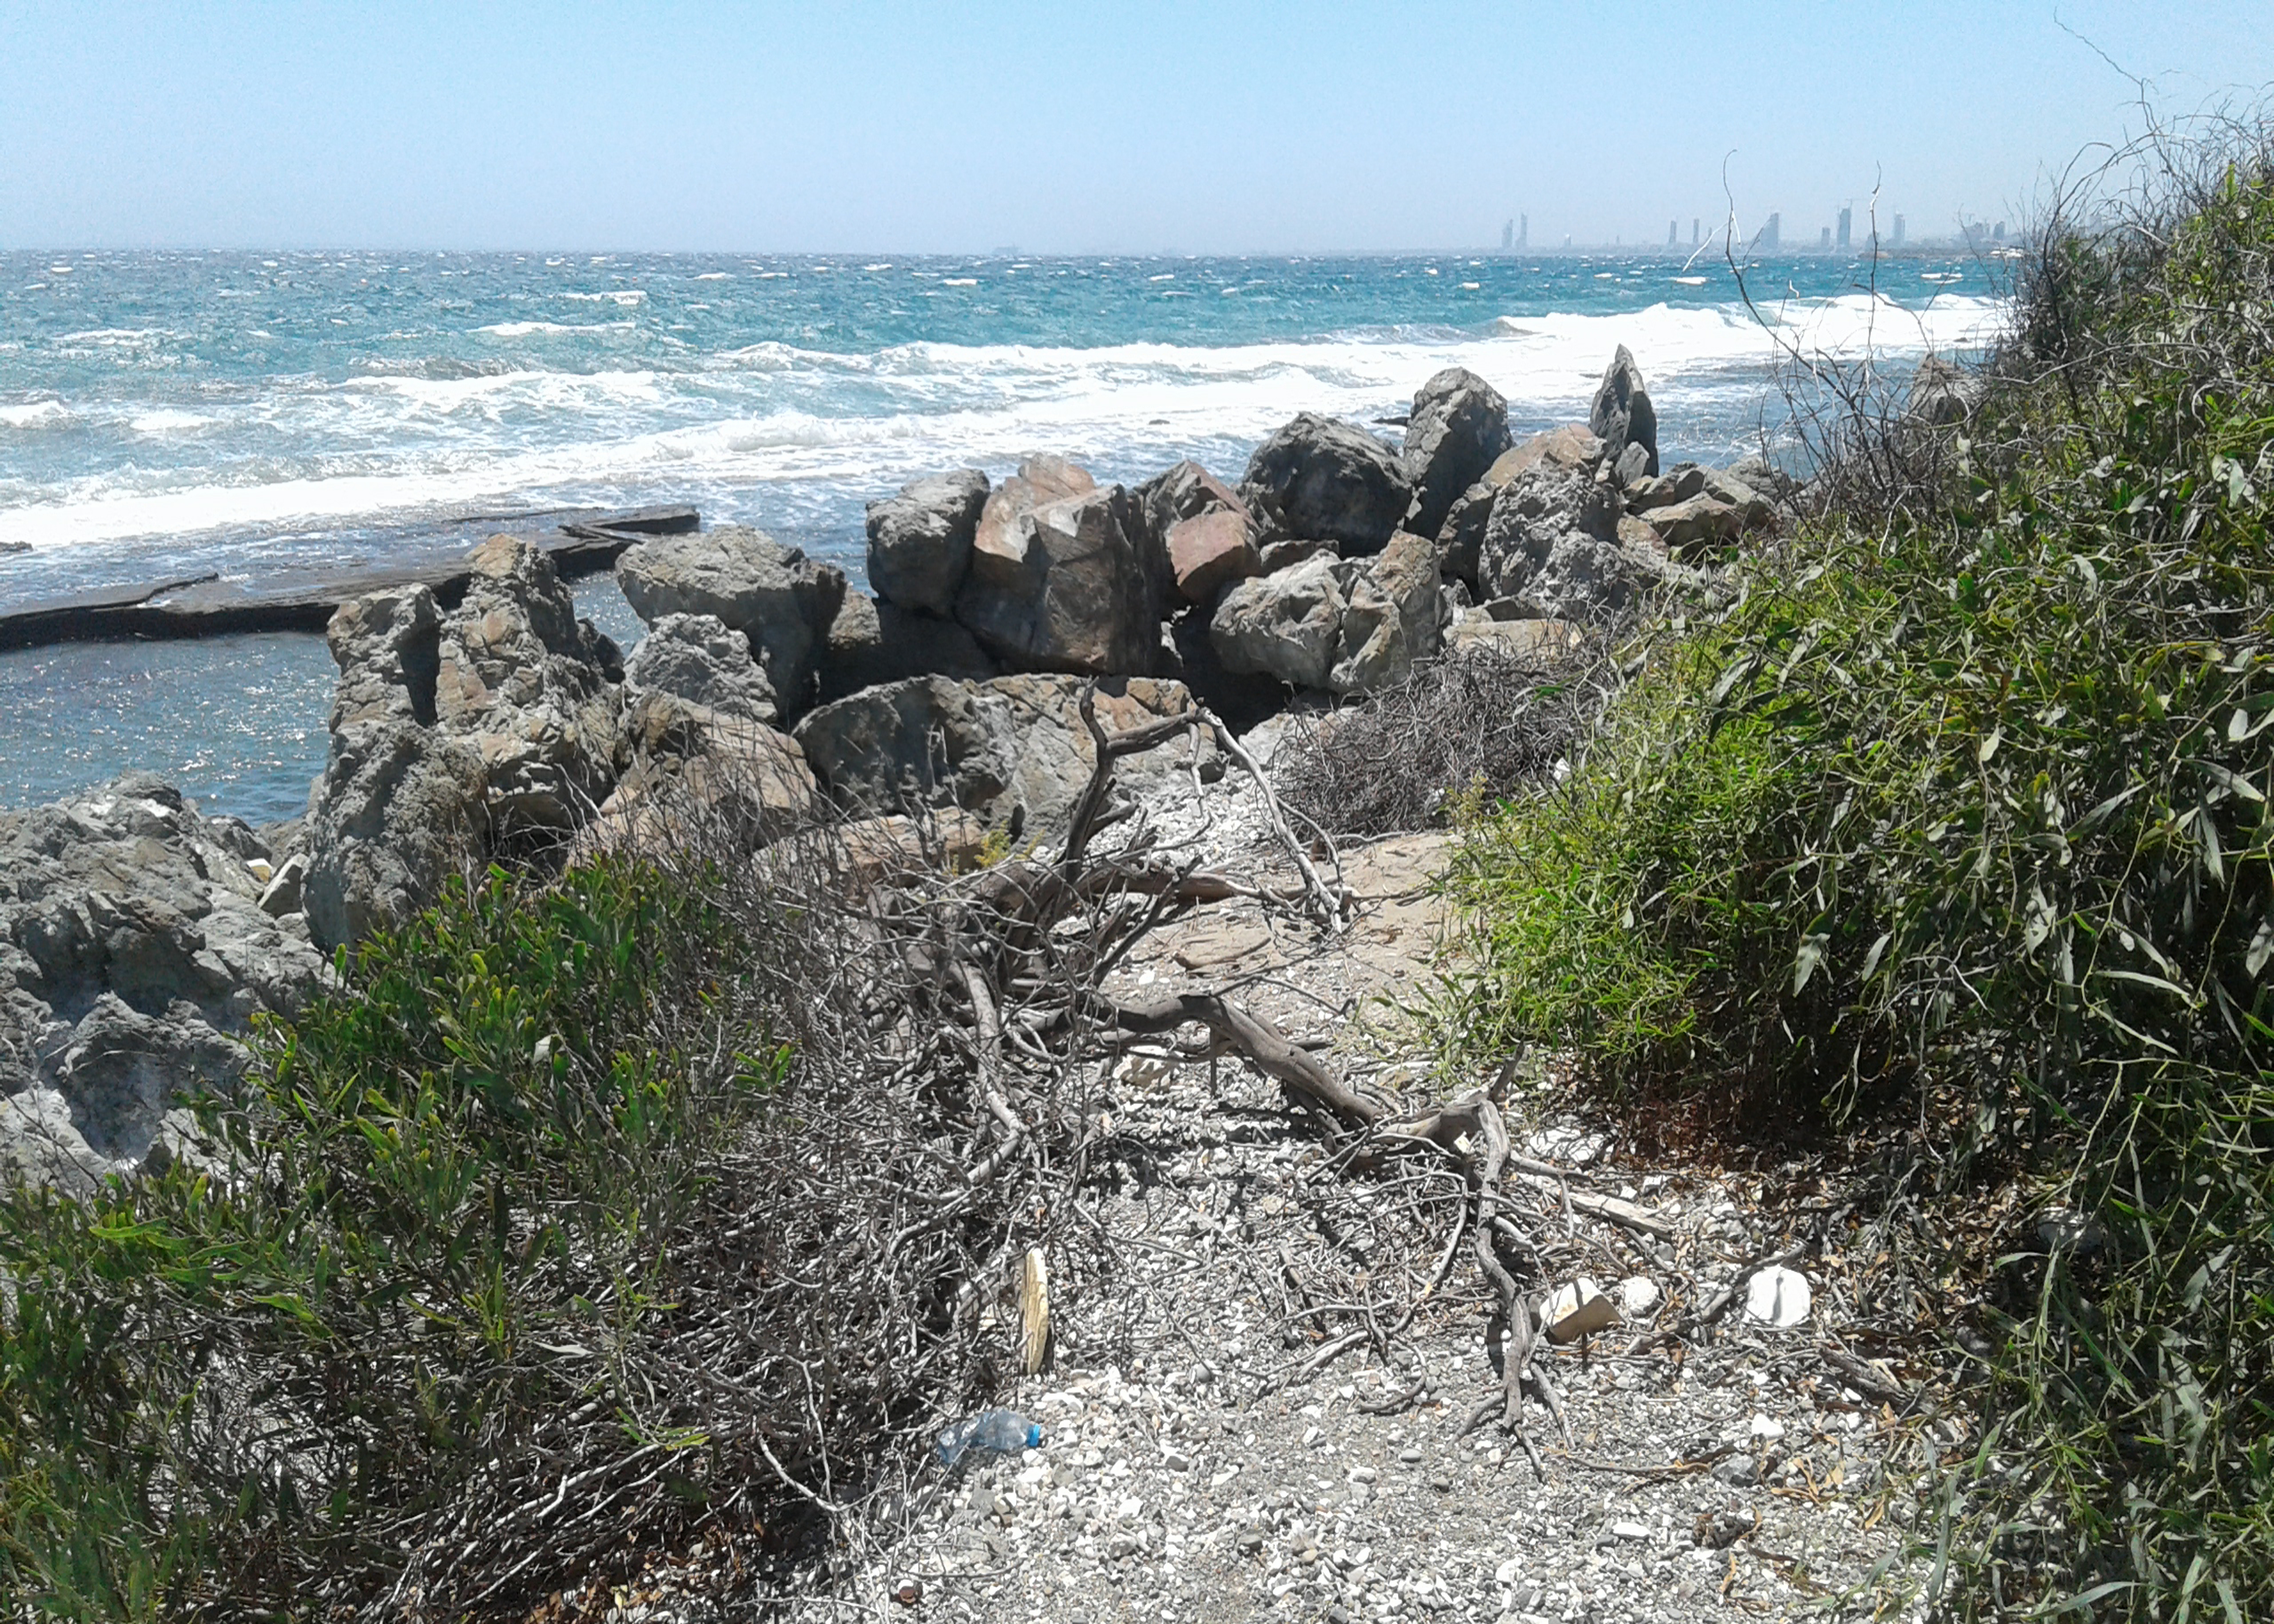
sky, sea, rocks, plant, water, waves, wave, blue, plant community, wood, bedrock, vegetation, natural landscape, coastal and oceanic landforms, beach, bank, landscape, grass, wind wave, headland, geology, outcrop, rock, cape, tropics, ocean, klippe, coast, horizon, bay, lake, shrubland, inlet, Raised beach, promontory, sound, sand, erosion